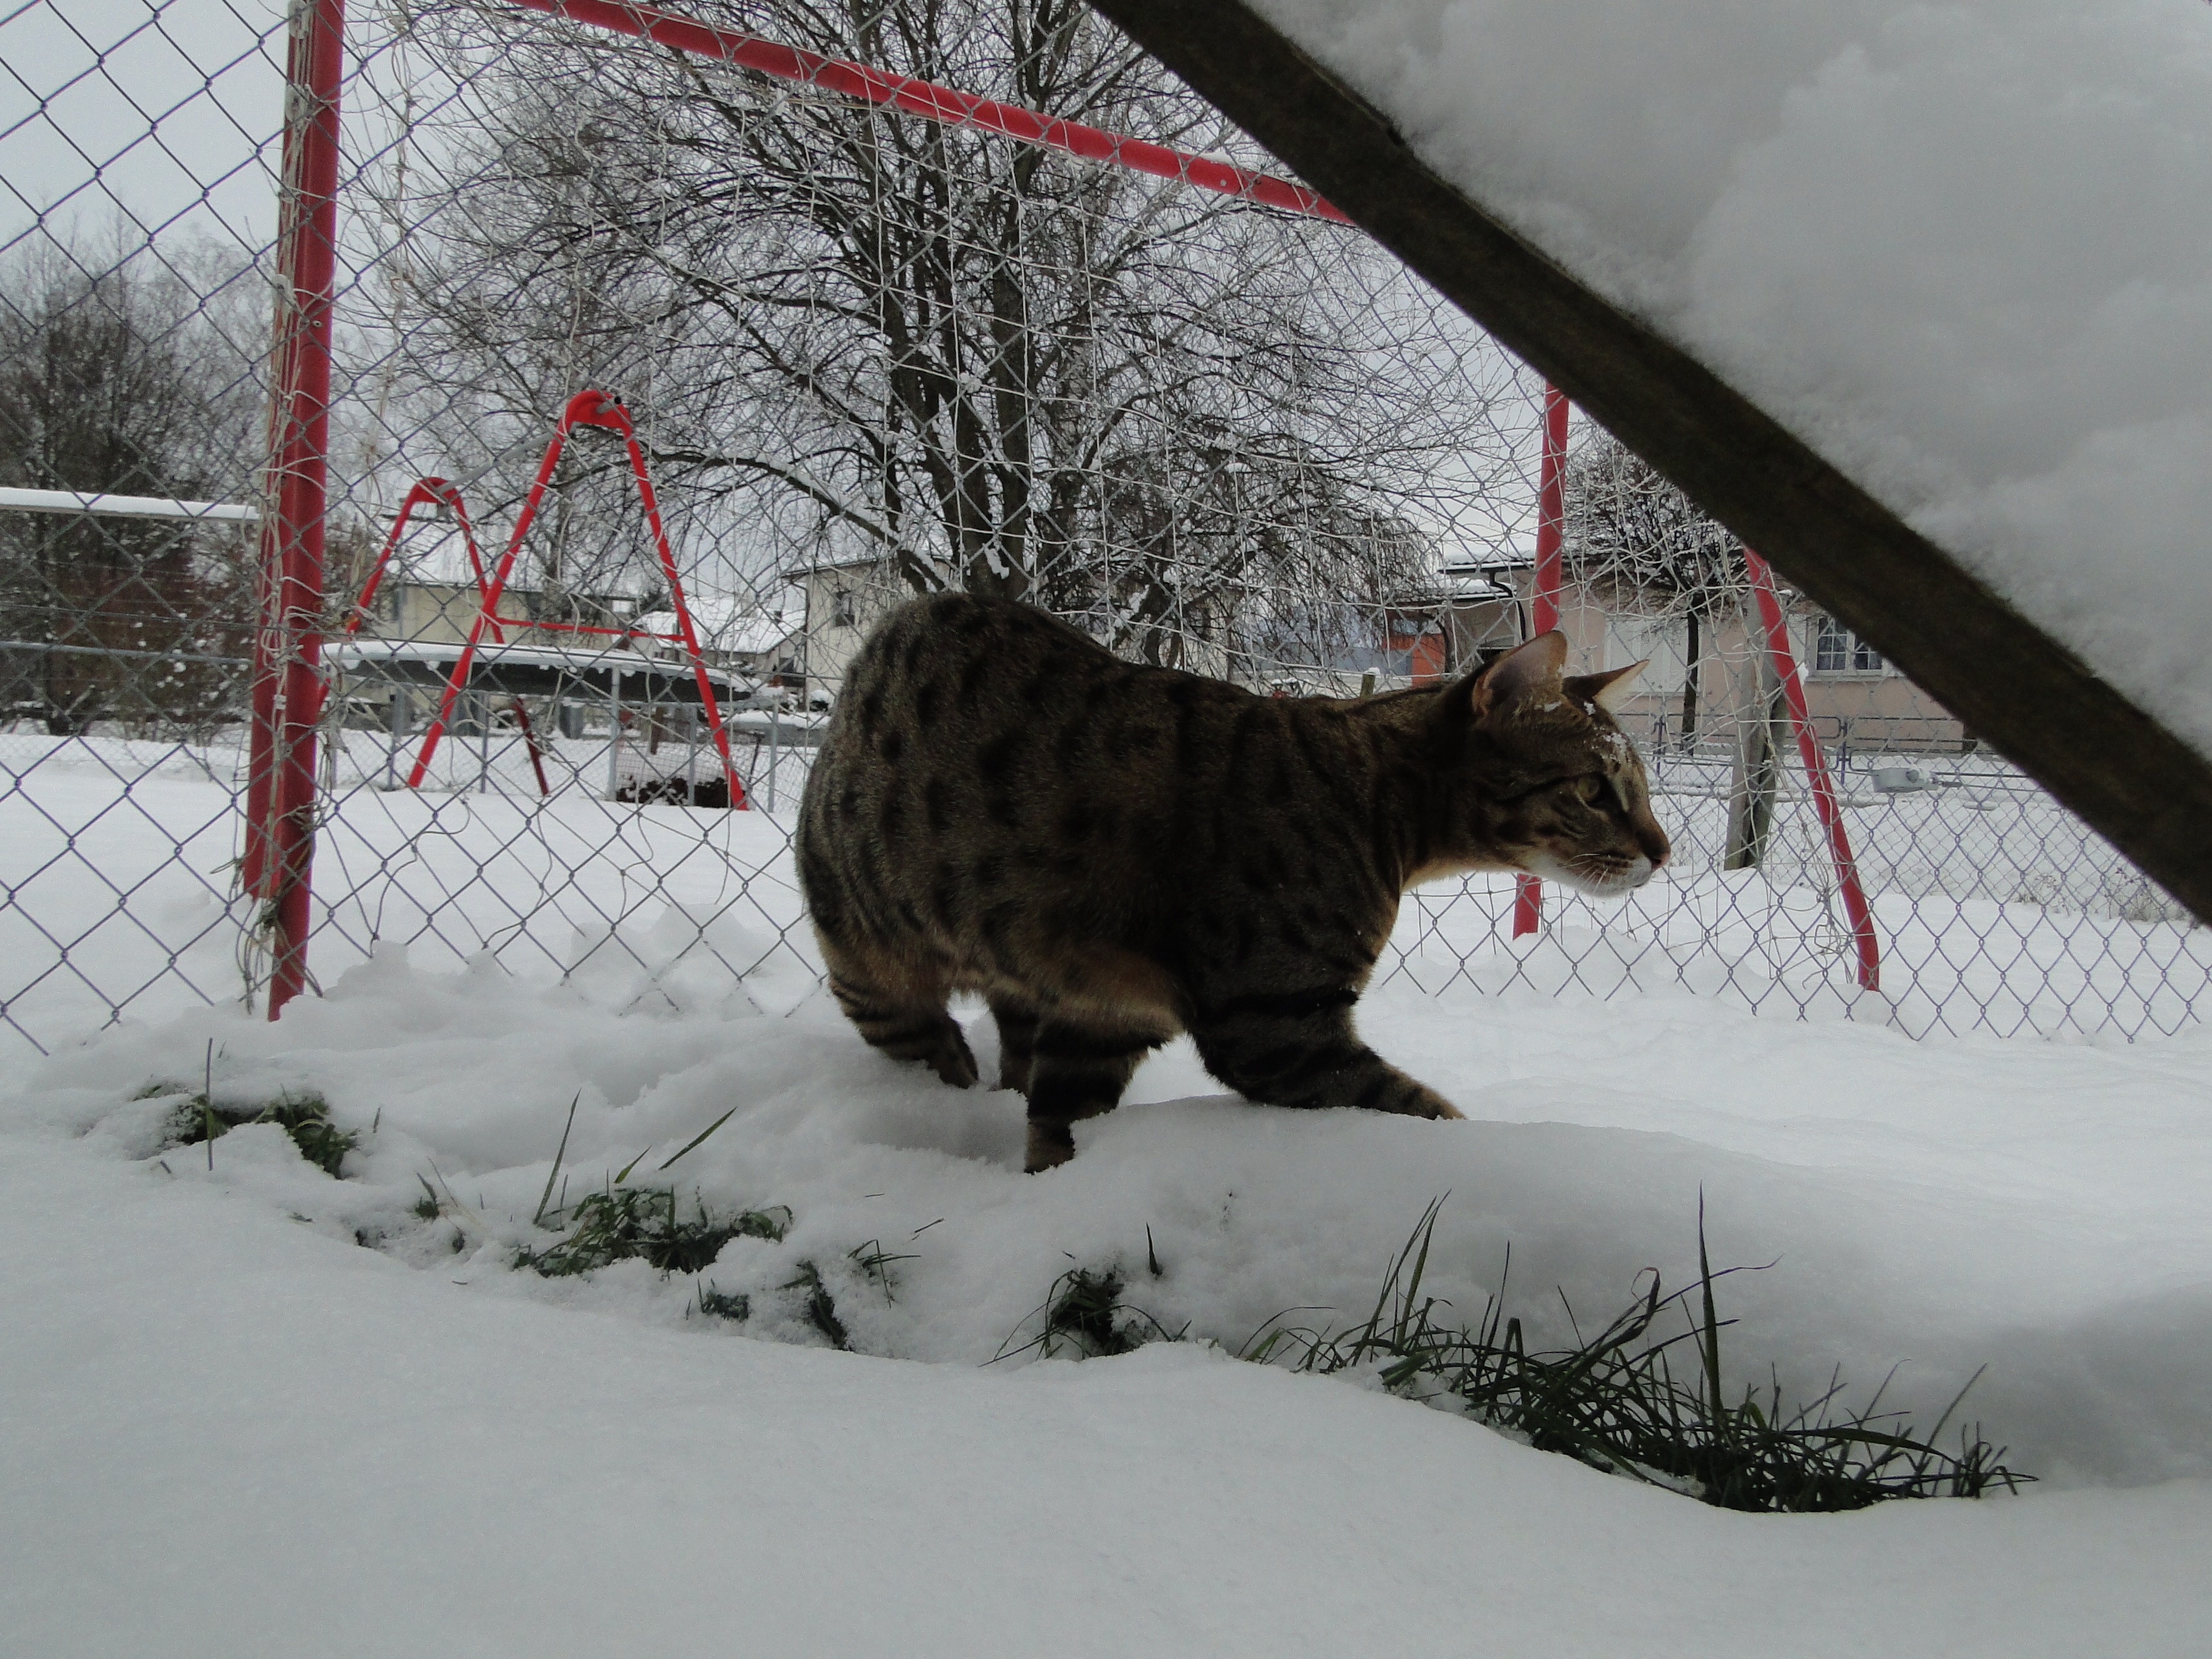
snow, winter, animal, wild, cat, weather, mammal, predator, season, wildcat, small to medium sized cats, cat like mammal, savannah cat